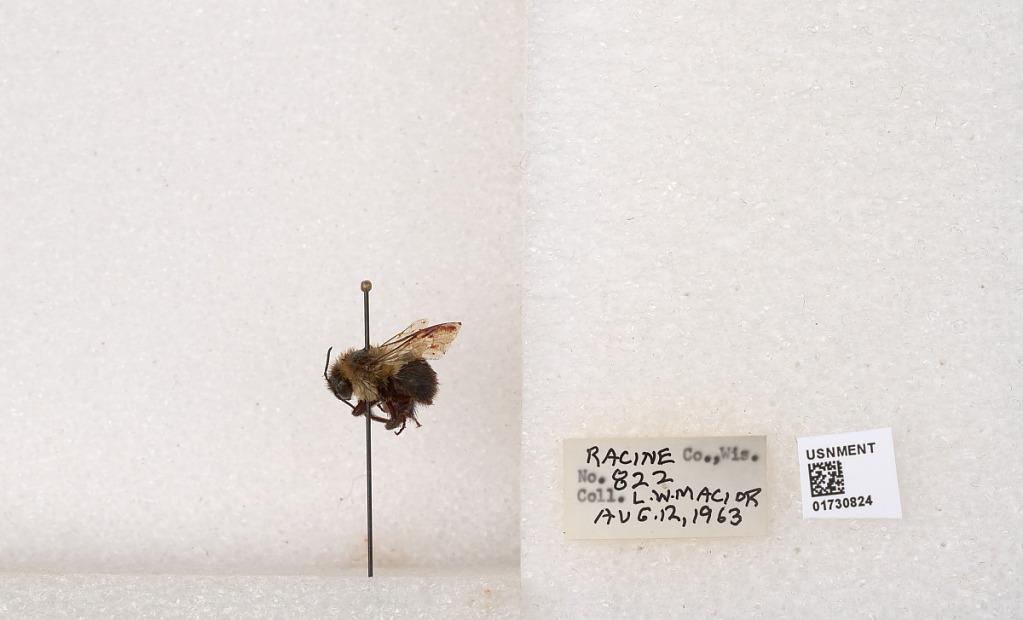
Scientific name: Bombus impatiens Cresson
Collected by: L. Macior
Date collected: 1963-8-12
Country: United States
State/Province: Wisconsin
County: Racine
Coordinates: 42.7299, -87.8123